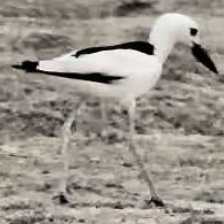
Species: CRAB PLOVER
Scientific name: DROMAS ARDEOLA